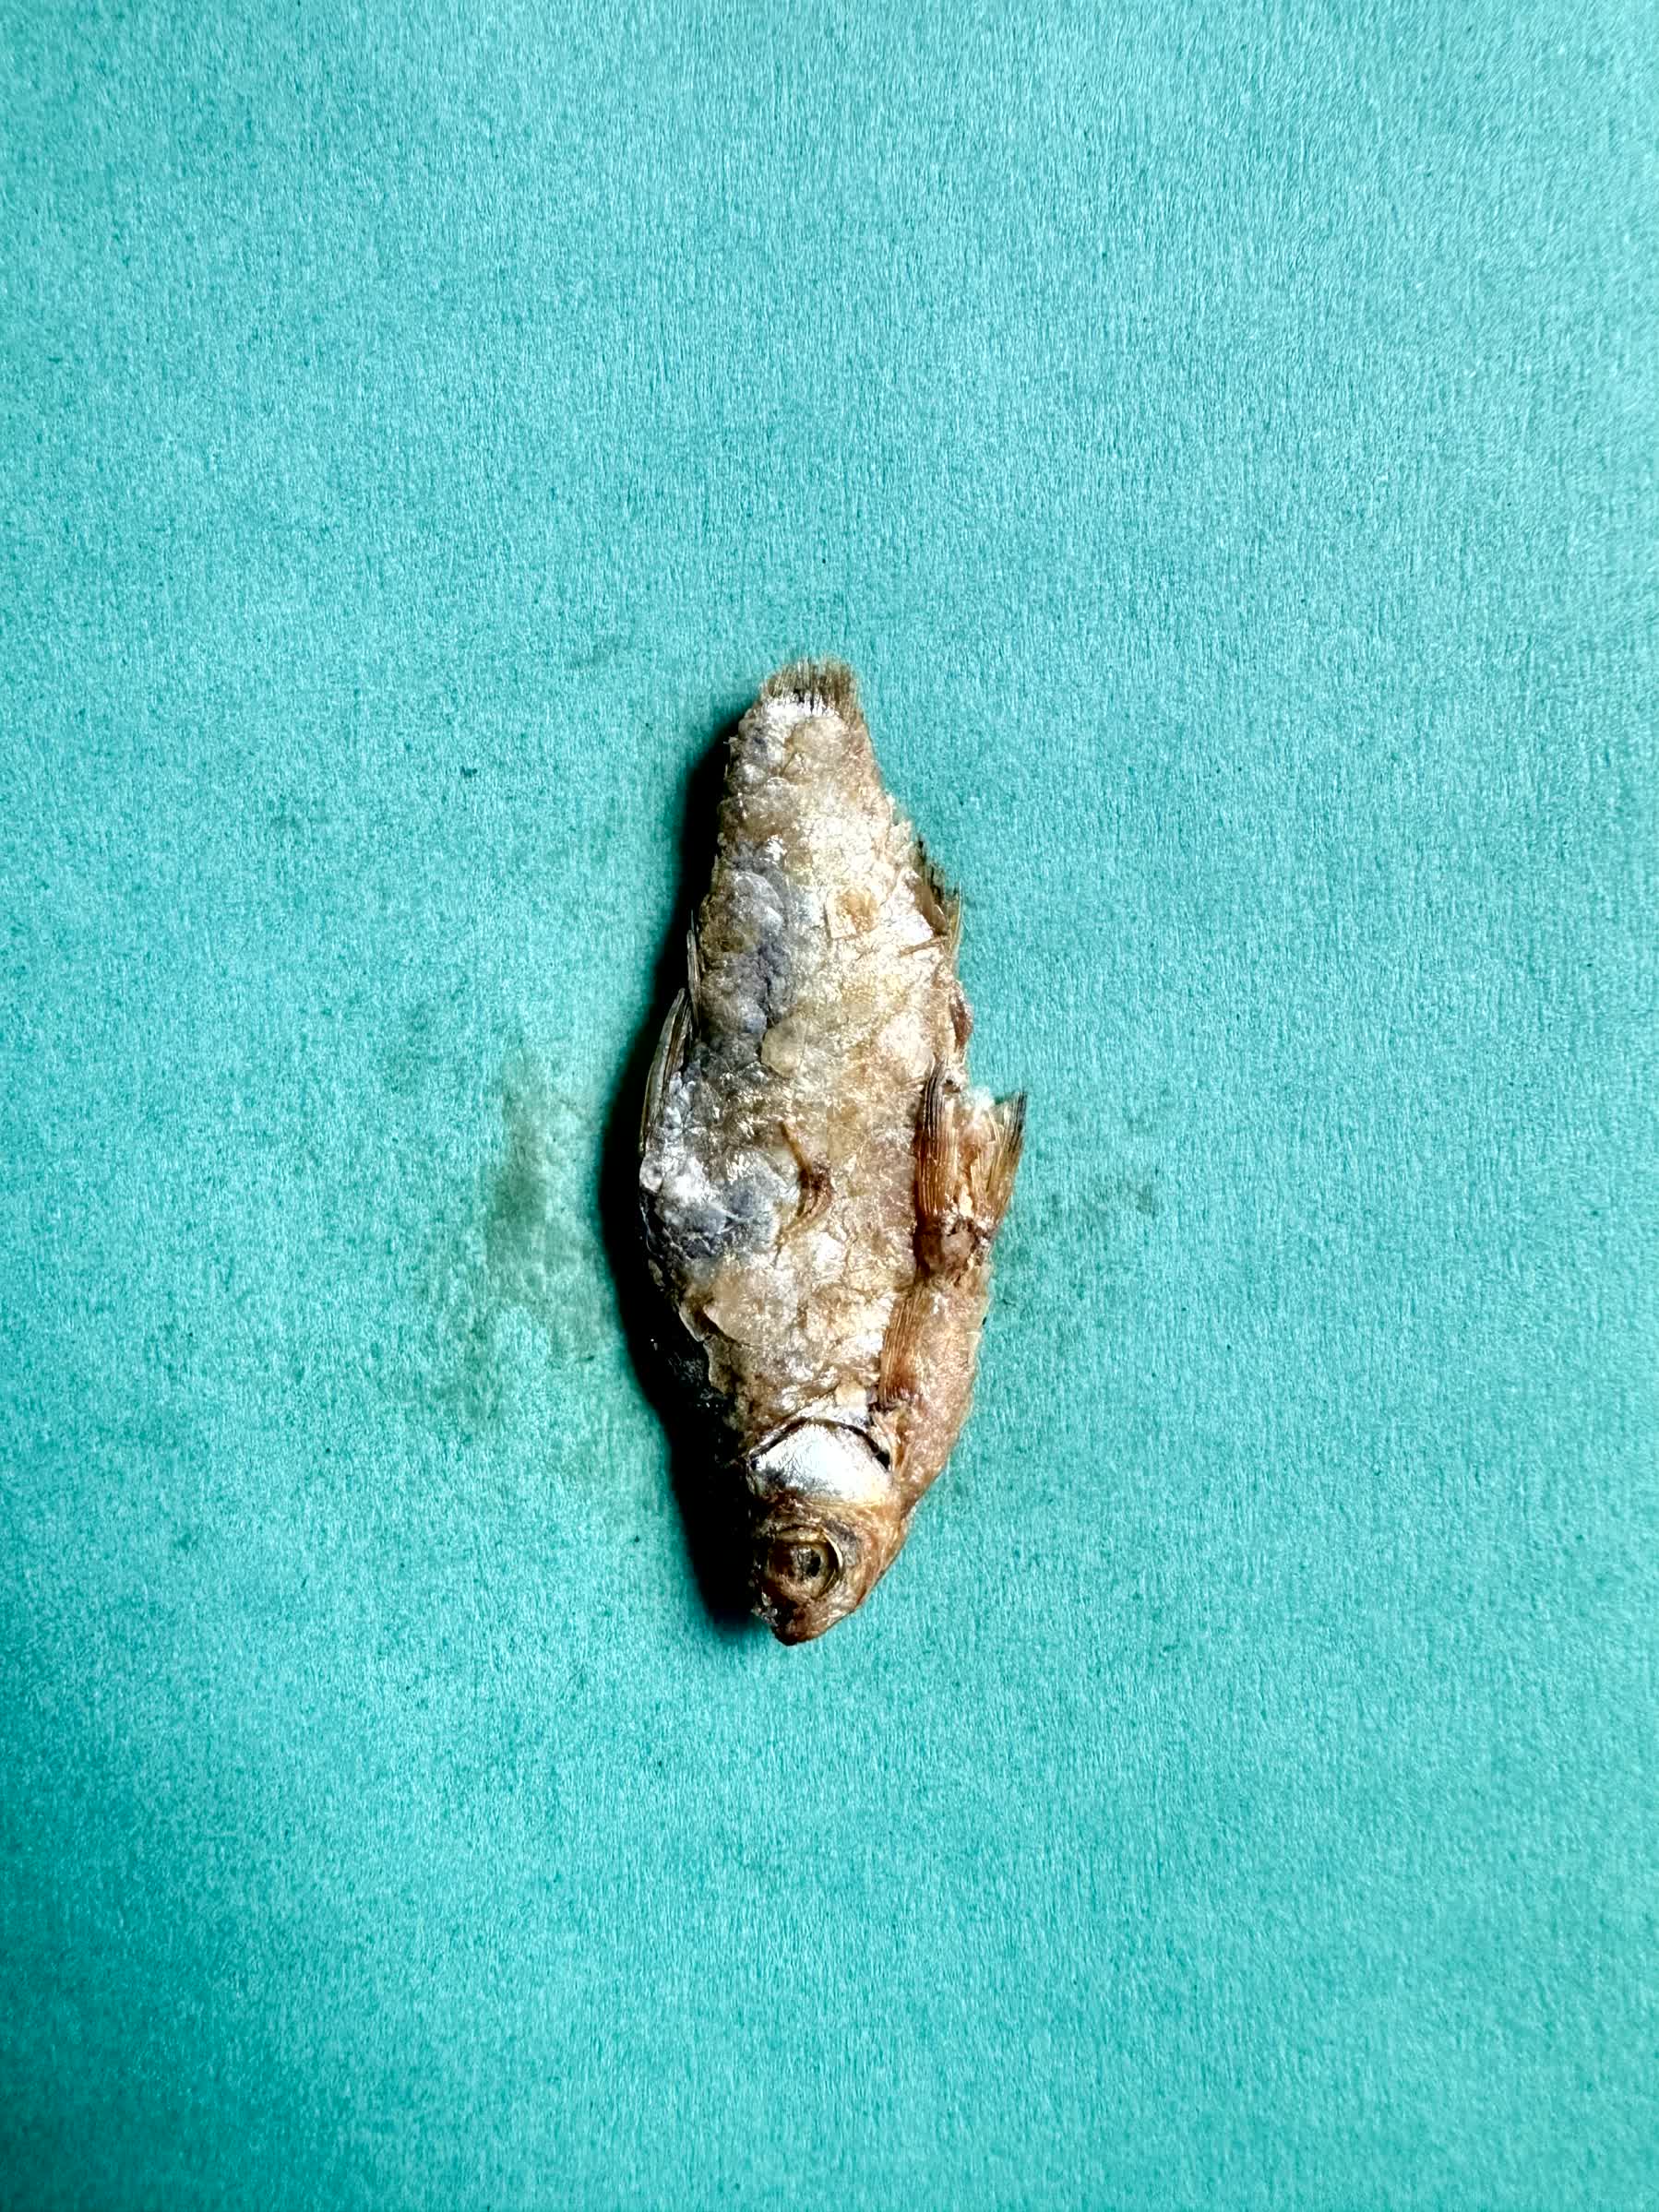
Species: puti chepa